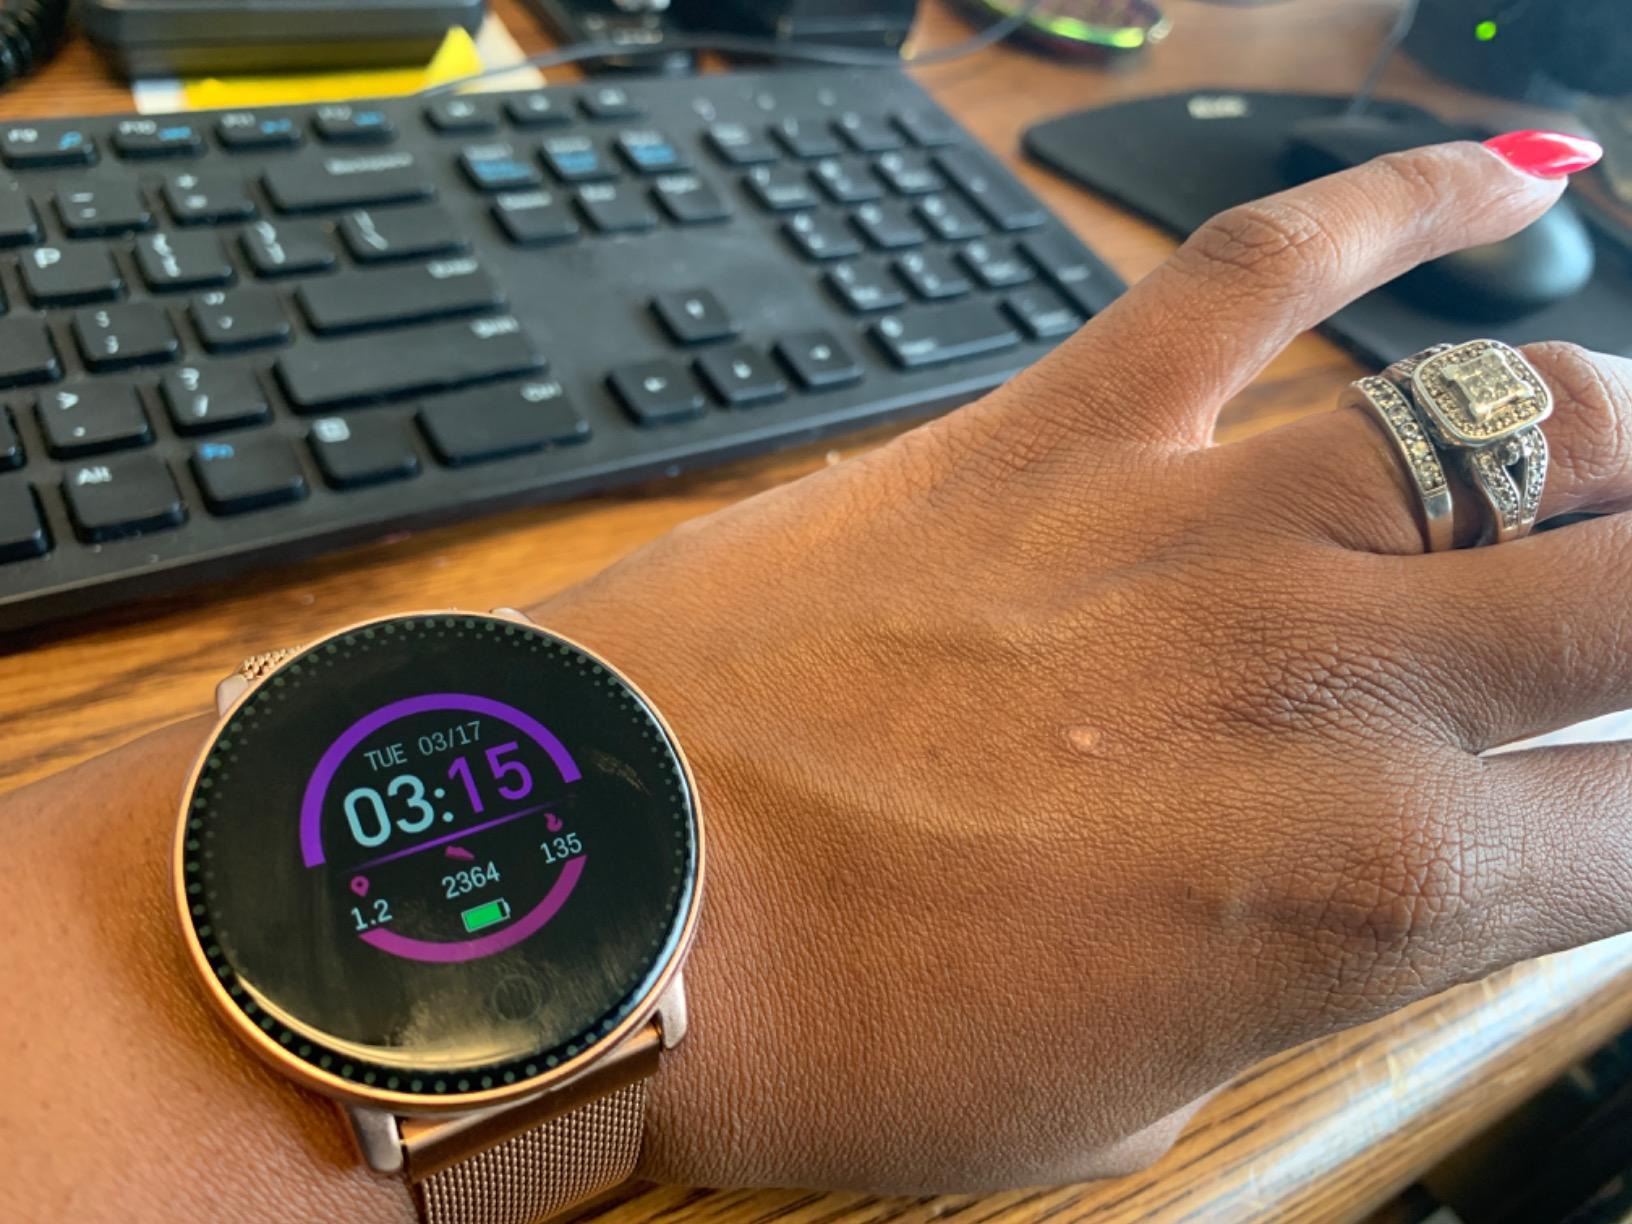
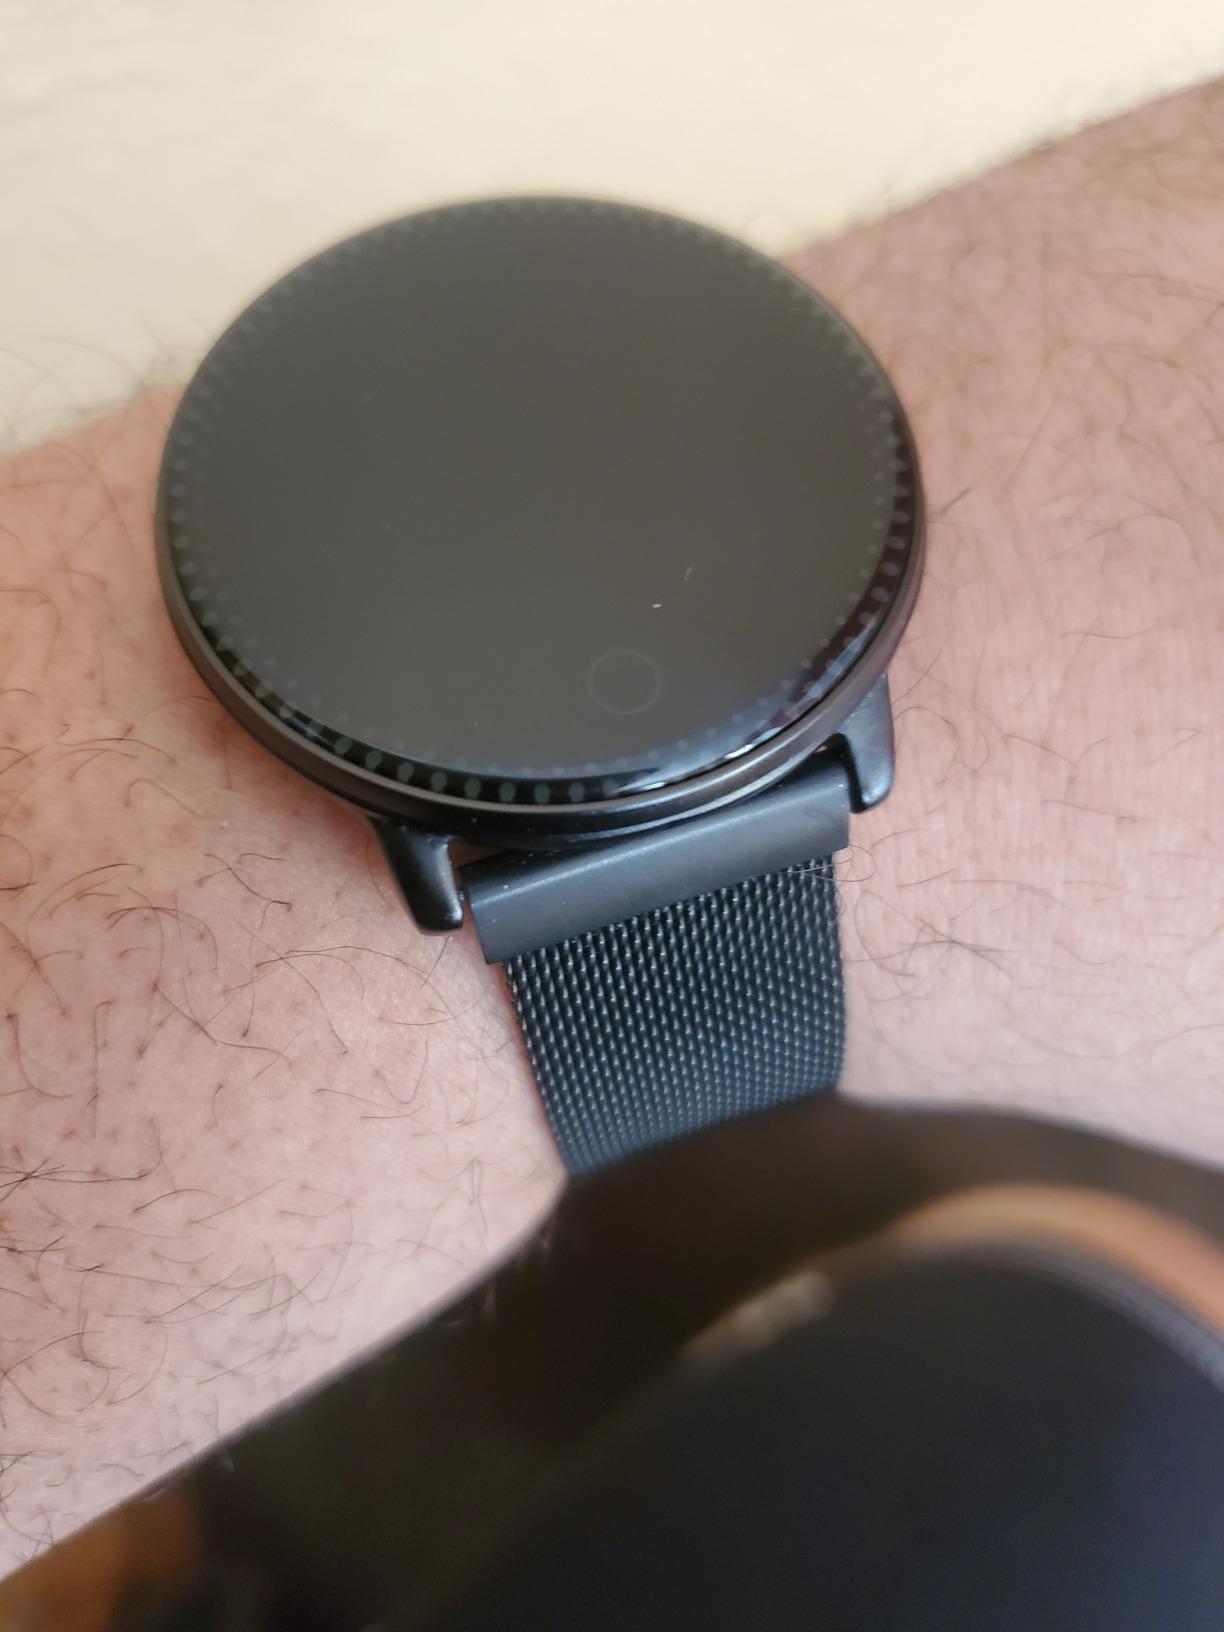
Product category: smartwatch
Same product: no